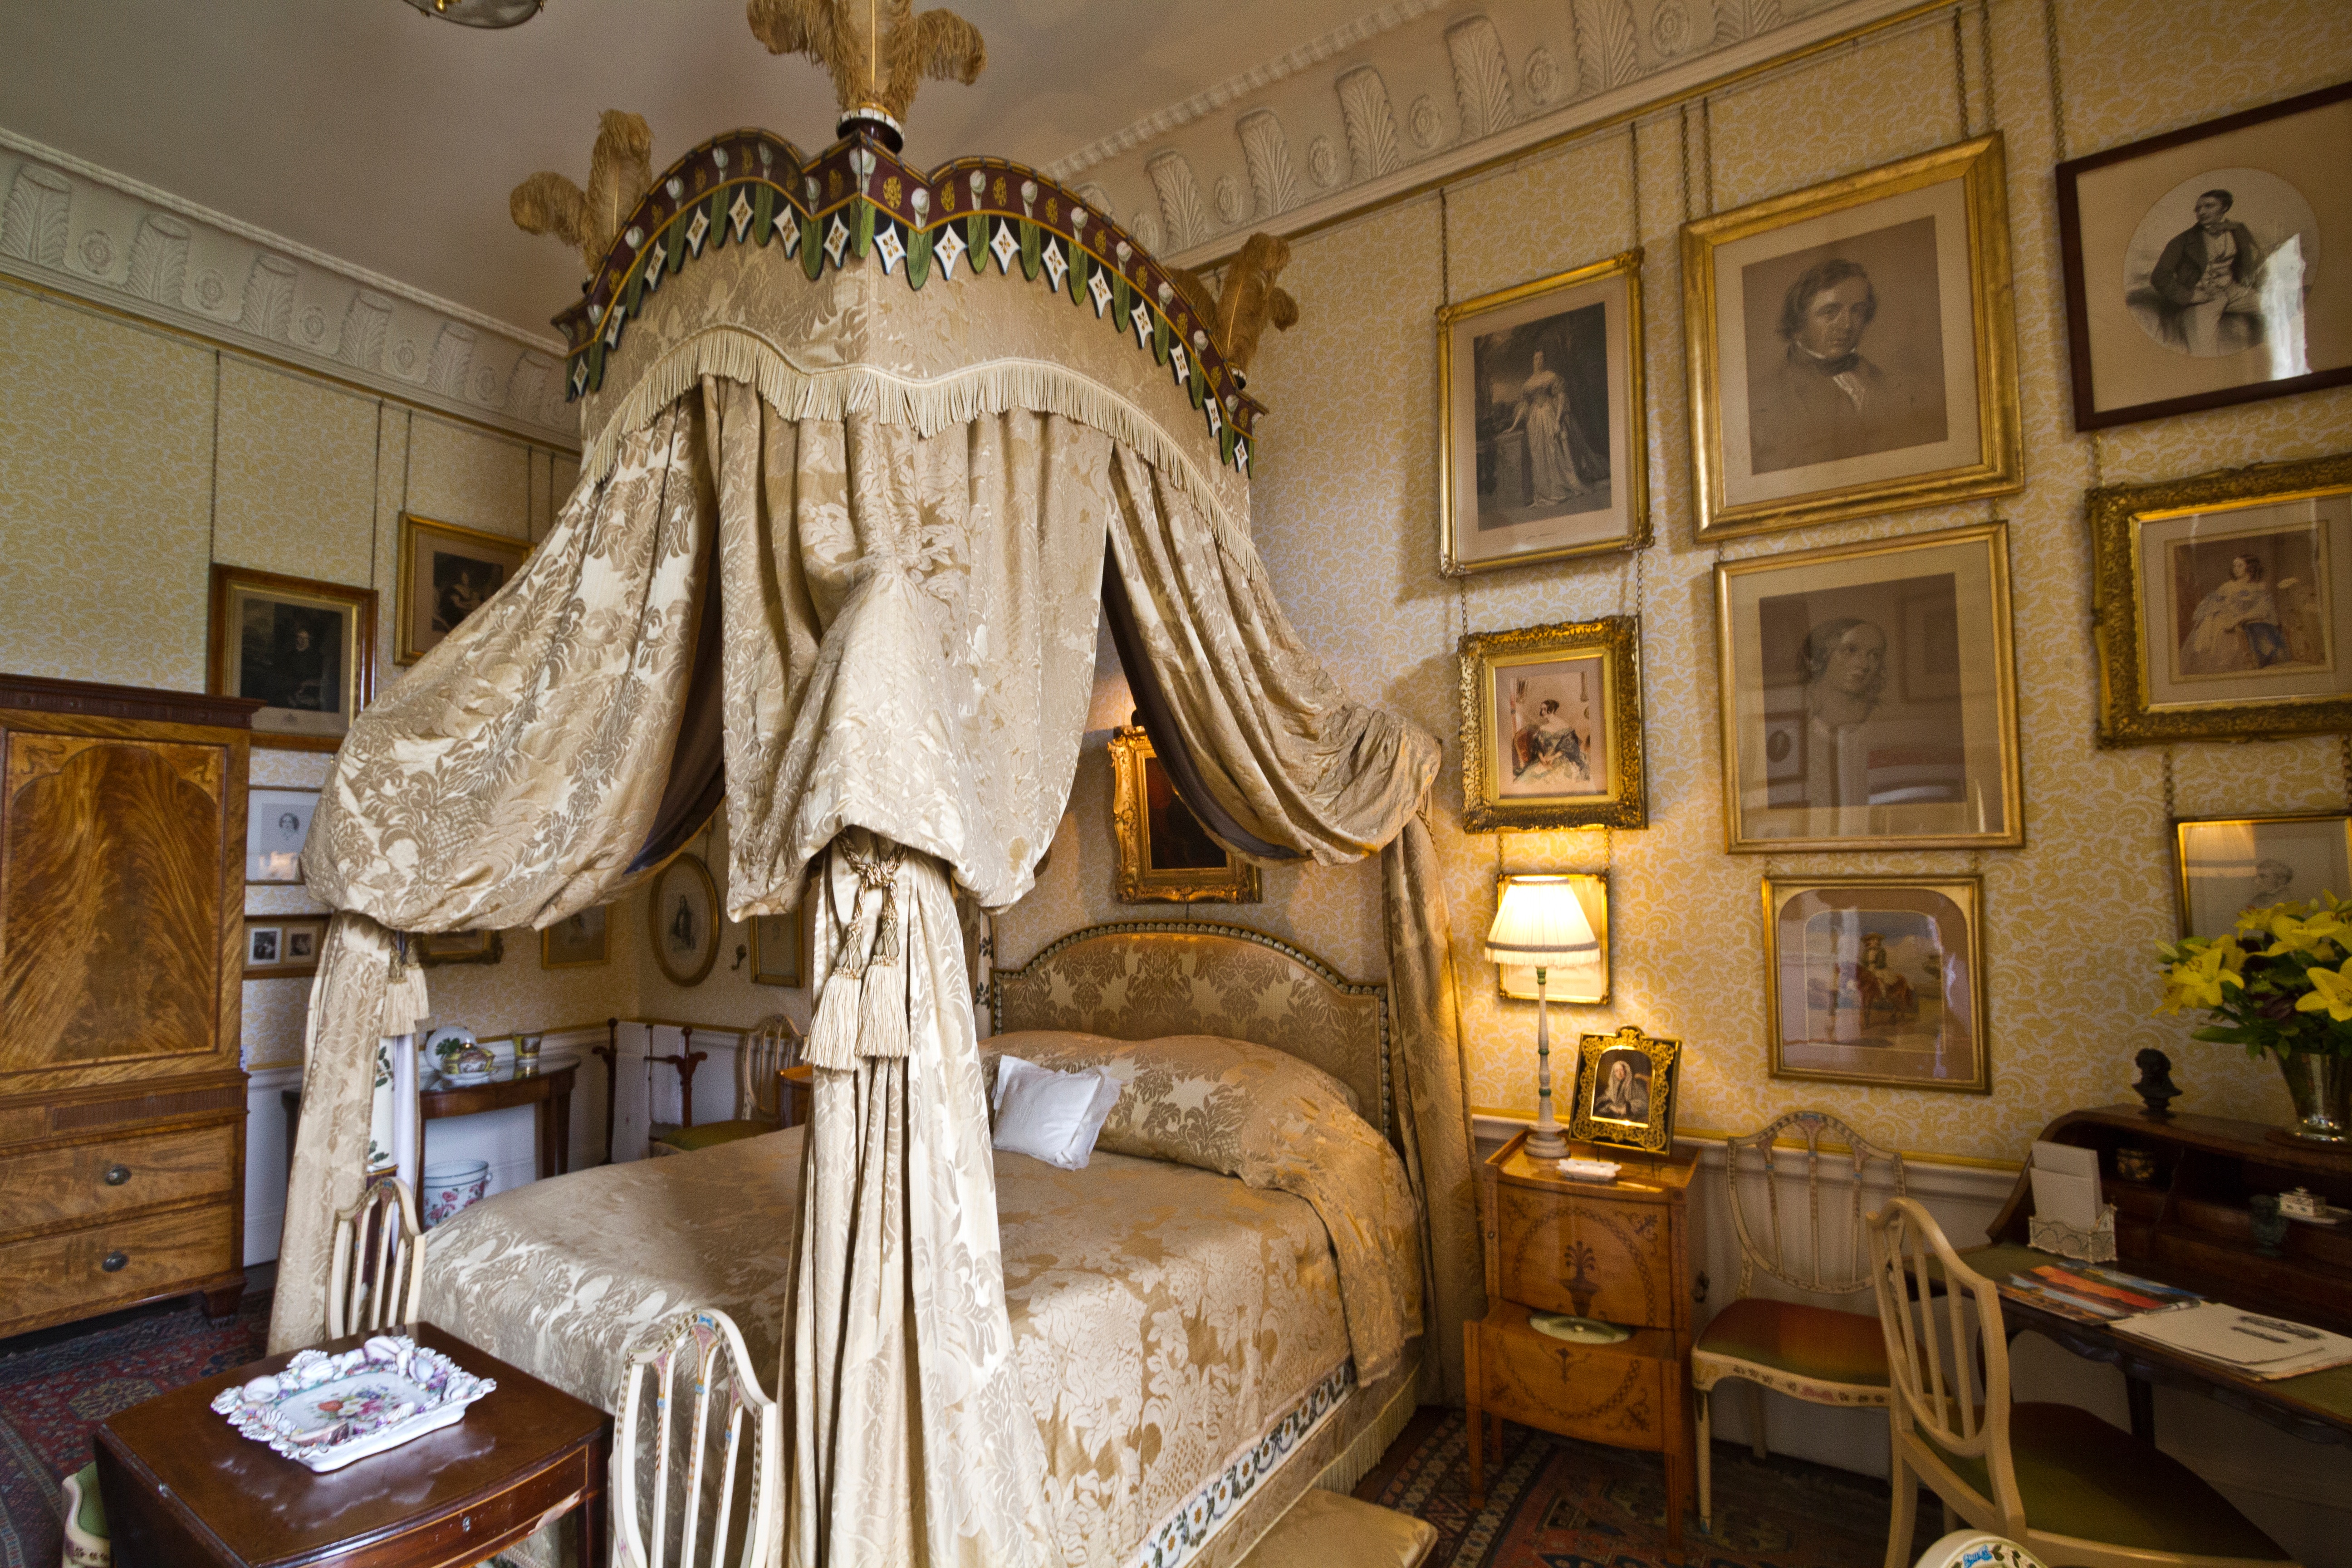
mansion, building, palace, living room, furniture, room, interior design, tourist attraction, estate, ancient history